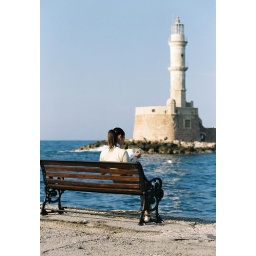
a girl with a book and a lighthouse in Chania